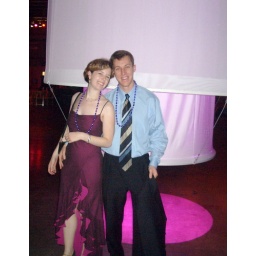
the things behind us were a lot more colorful in person